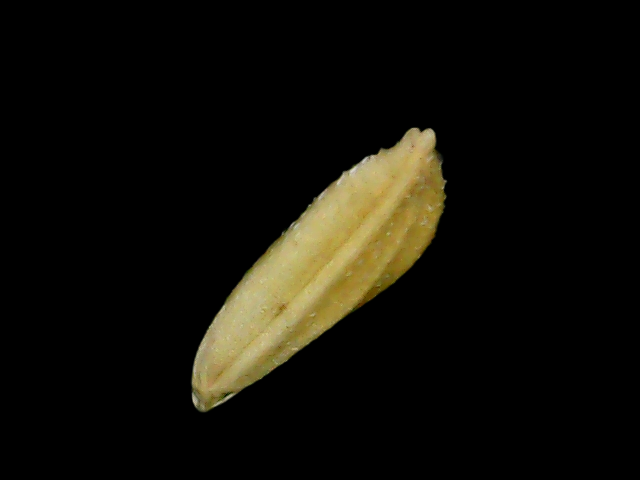
Rice variety: Bd95